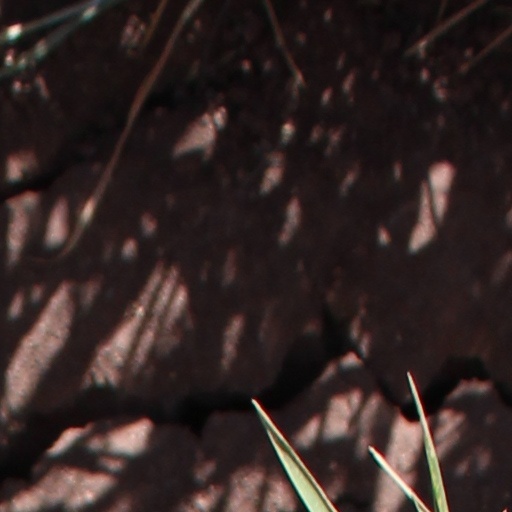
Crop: wheat